Swamp Thing

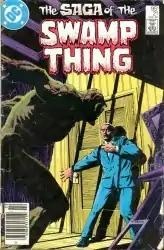
Cover of "The Saga of the Swamp Thing" (vol. 2) #21 (February 1984), art by Tom Yeates

In 1982, DC Comics revived the "Swamp Thing" series, attempting to capitalize on the summer 1982 release of the Wes Craven film of the same name. A revival had been planned for 1978, but was a victim of the DC Implosion. The new series, called "The Saga of the Swamp Thing", featured an adaptation of the Craven film in its first annual. Now written by Martin Pasko, the book loosely picked up after the Swamp Thing's guest appearances in "Challengers of the Unknown" #81-87, "DC Comics Presents" #8, and "The Brave and the Bold" #172, with the character wandering around the swamps of Louisiana seen as an urban legend and feared by locals. Pasko's main arc depicted the Swamp Thing roaming the globe, trying to stop a young girl (and the possible Anti-Christ) named Karen Clancy from destroying the world.